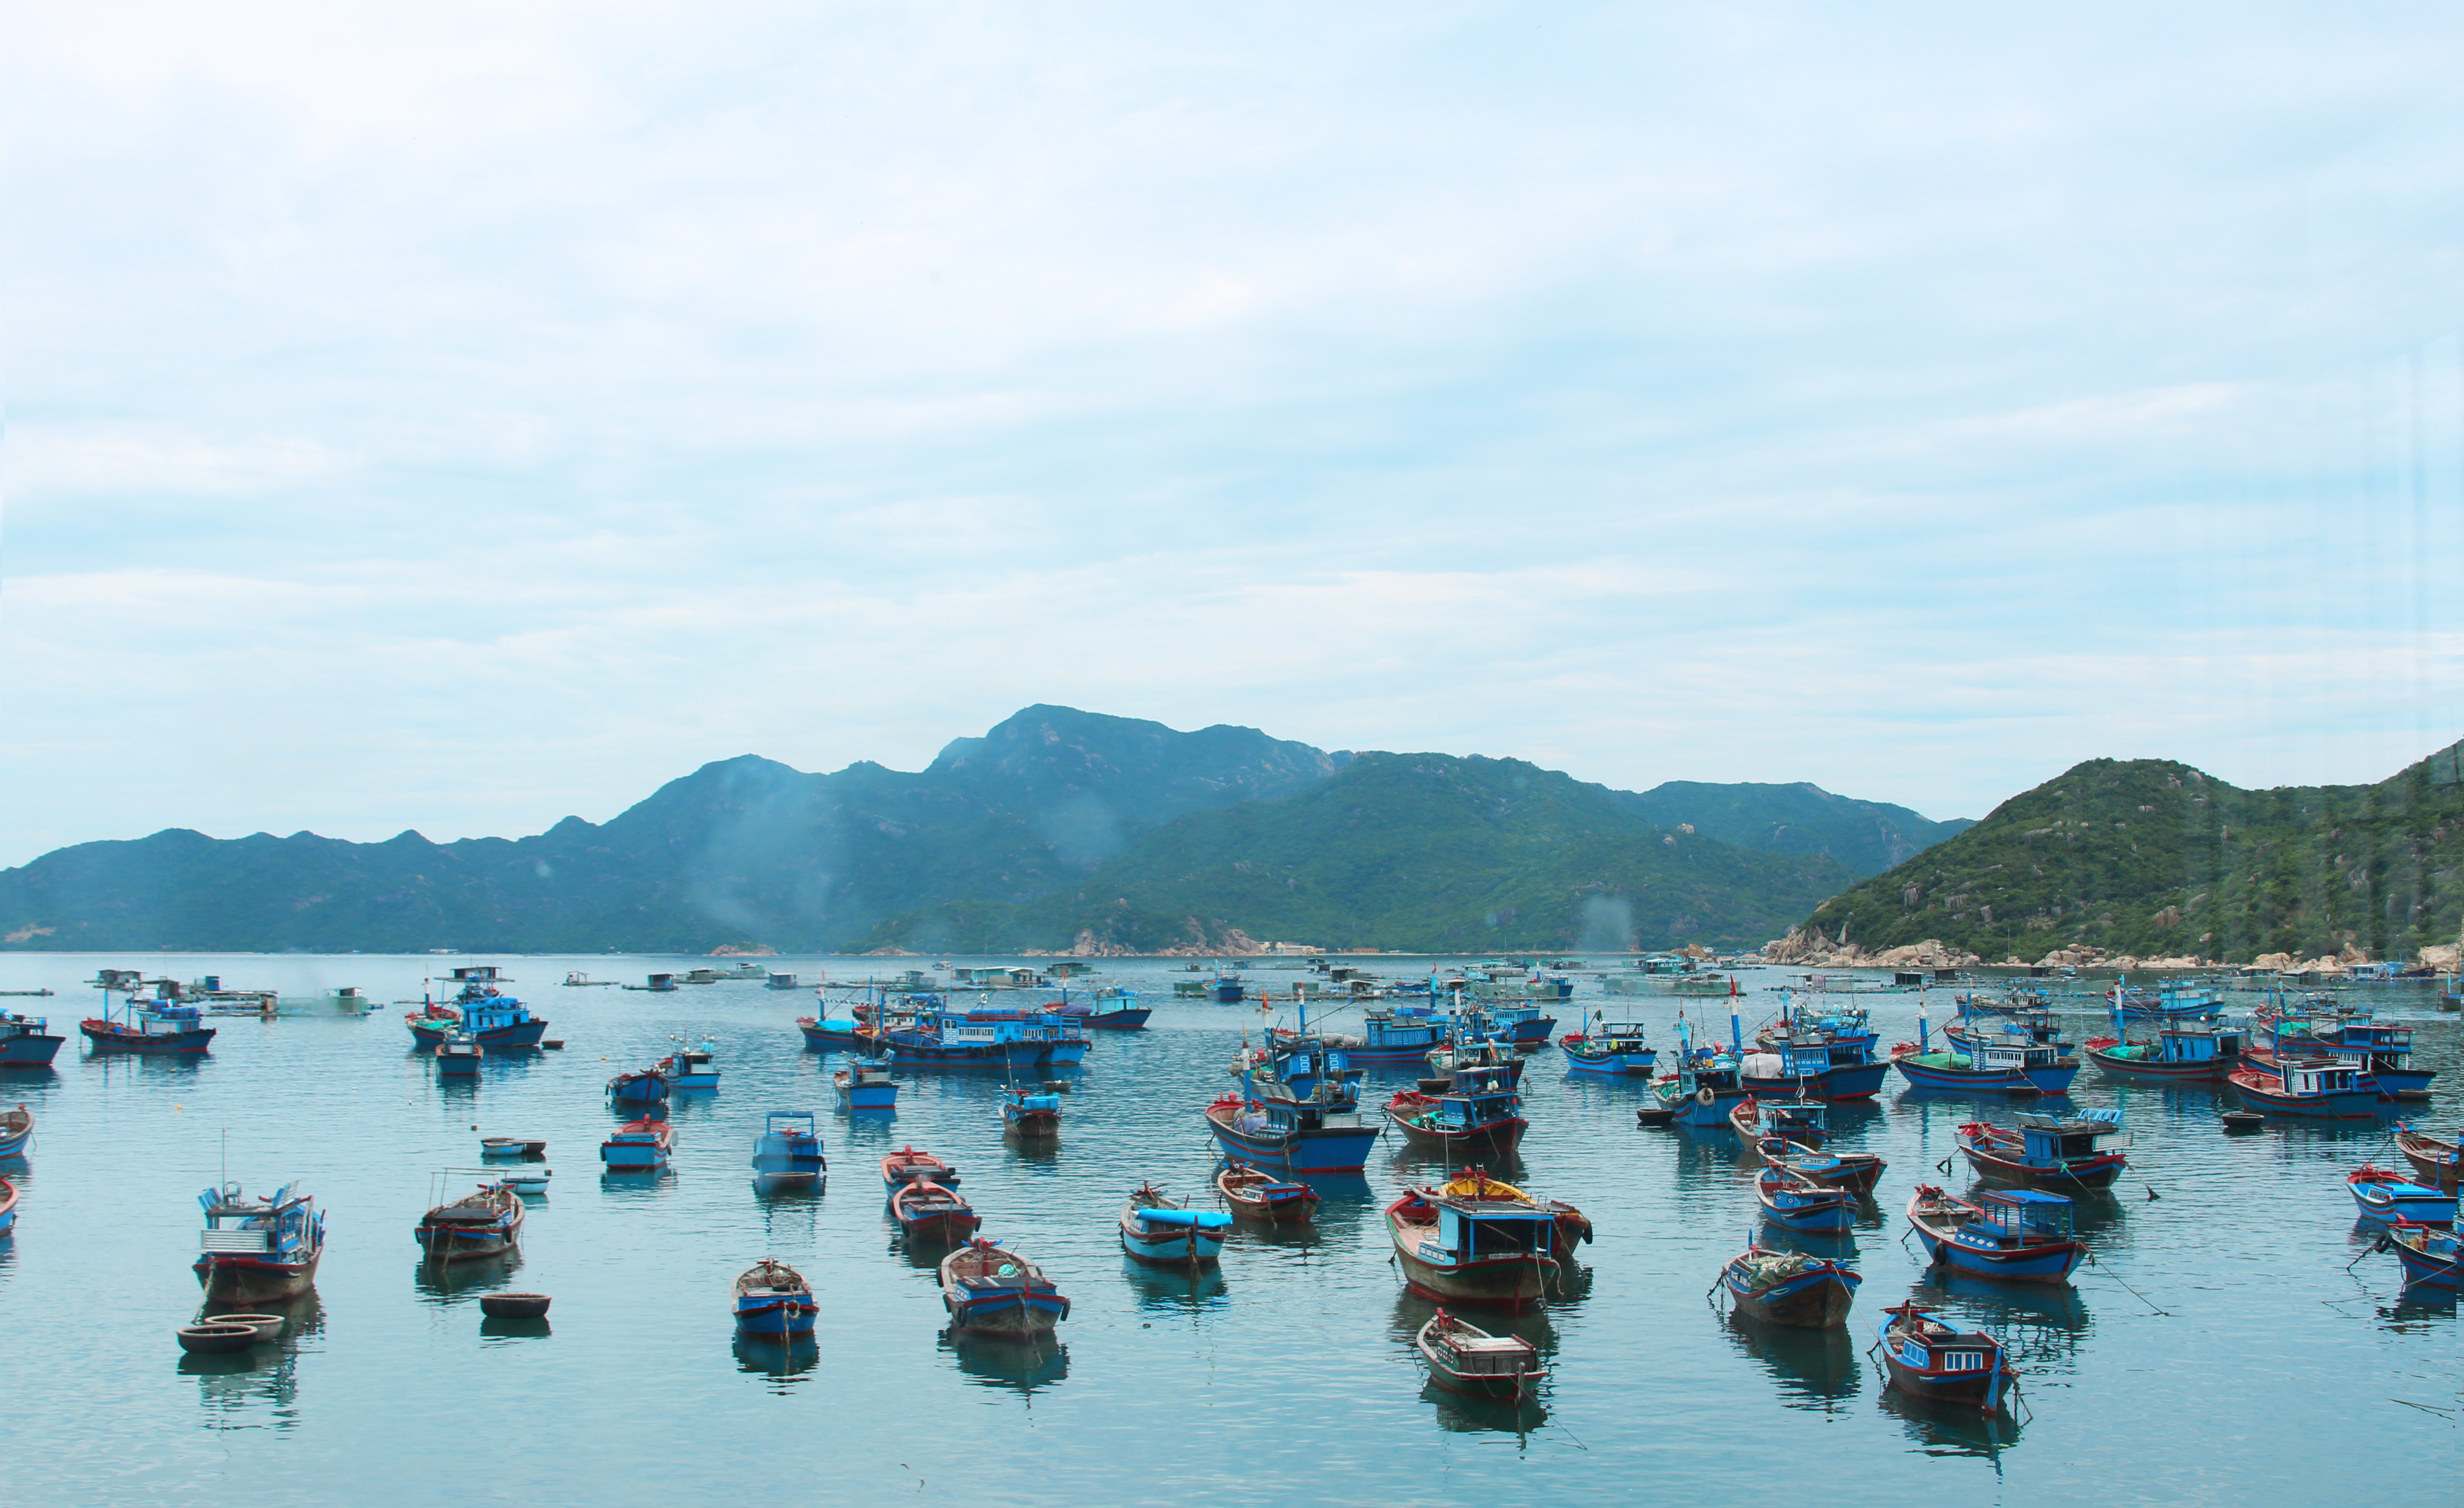
user: text: Trong hình có bao nhiêu chiếc thuyền thúng màu nâu tròn nhỏ dễ thấy ở tiền cảnh và trung cảnh?
assistant: text: ít nhất 8 cái

user: text: Loại thuyền tròn nhỏ đặc trưng của Việt Nam xuất hiện trong hình thường được gọi là gì?
assistant: text: Thuyền thúng (hoặc thúng chai)

user: text: Cảnh tượng này gợi ý về hoạt động kinh tế chính nào của cộng đồng dân cư ở khu vực này?
assistant: text: Đánh bắt và nuôi trồng hải sản

user: text: Trong khung cảnh vịnh biển này, mối quan hệ giữa những ngọn núi xanh, mặt nước êm đềm và số lượng lớn thuyền đánh cá cho thấy điều gì về đặc điểm tự nhiên và sinh kế của người dân nơi đây?
assistant: text: Khung cảnh cho thấy đây là một vùng vịnh có địa hình núi non bao quanh, tạo ra một vùng nước yên bình, lý tưởng cho hoạt động đánh bắt và nuôi trồng thủy sản truyền thống, đồng thời là nơi cư trú của một cộng đồng ngư dân đông đúc.